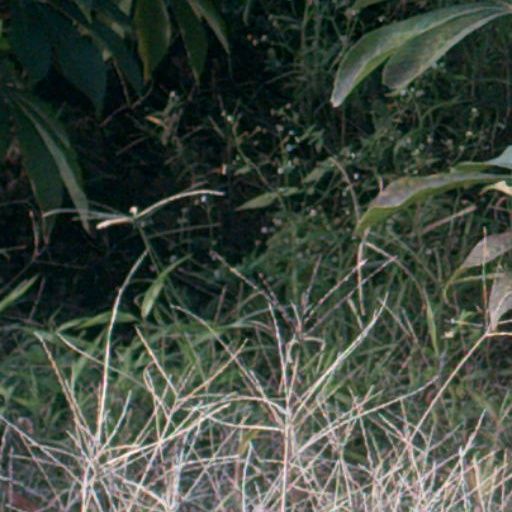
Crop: cassava